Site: brandenburg
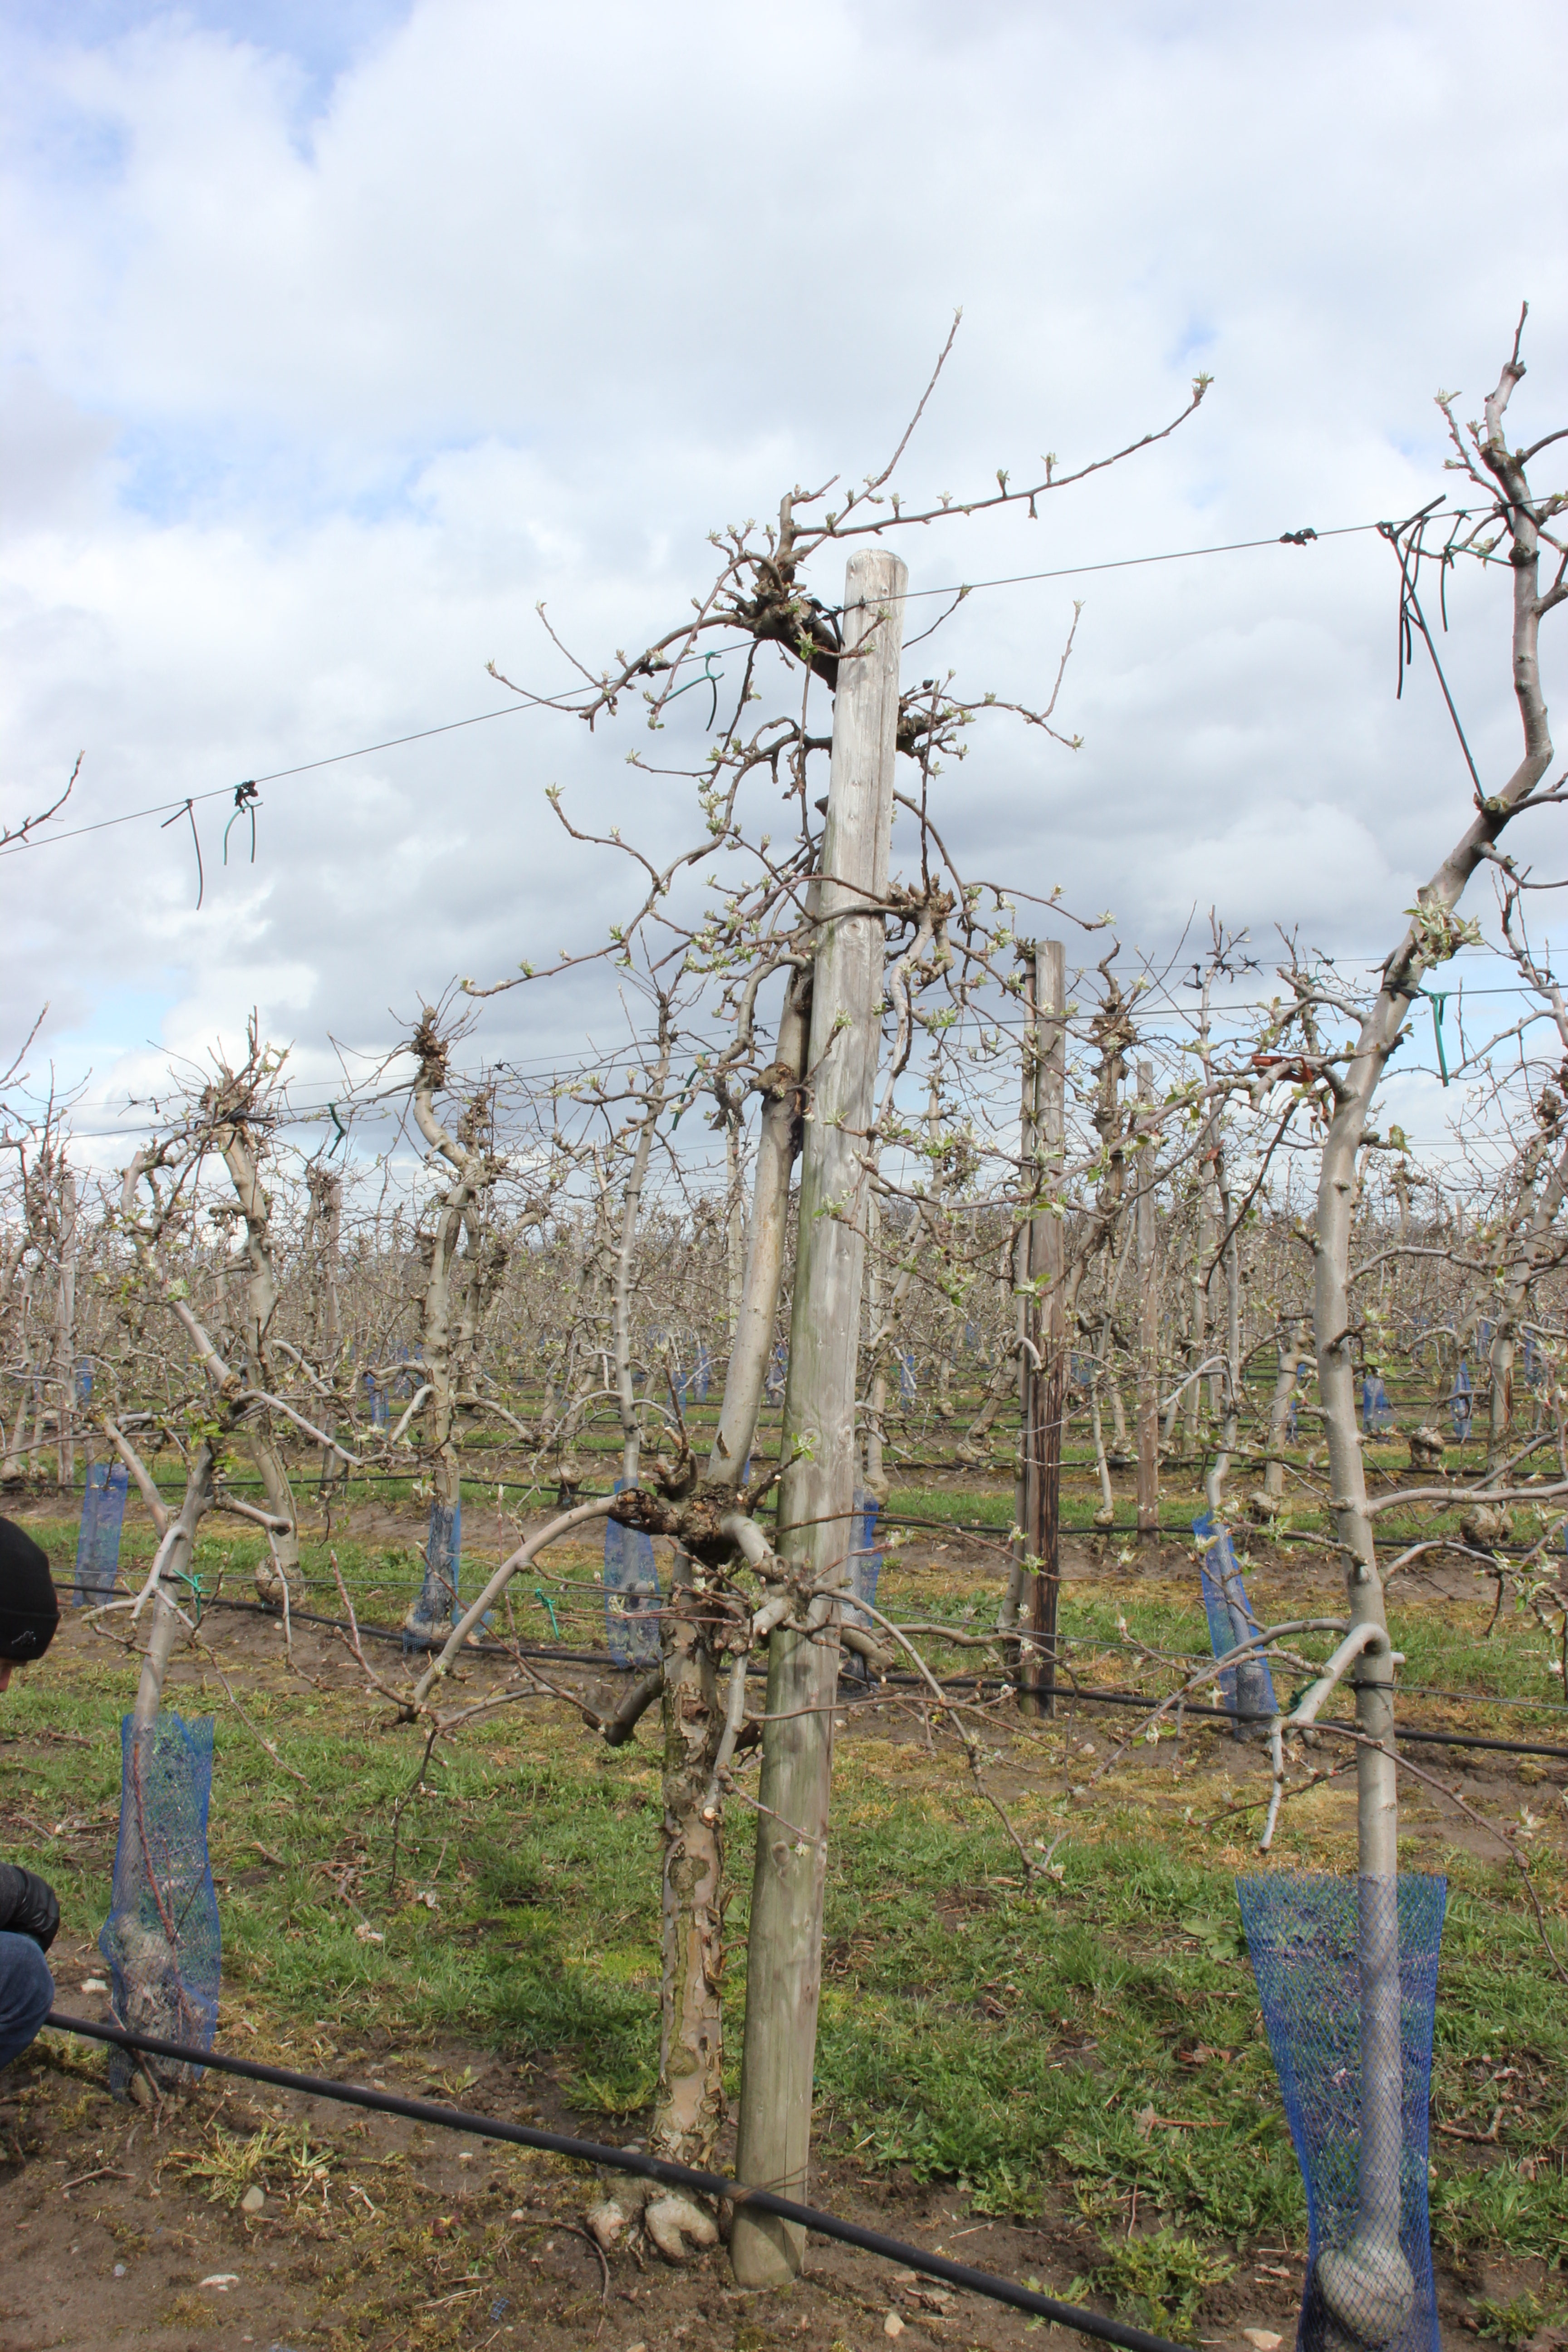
Growth stage (BBCH 55): Inflorescence emergence